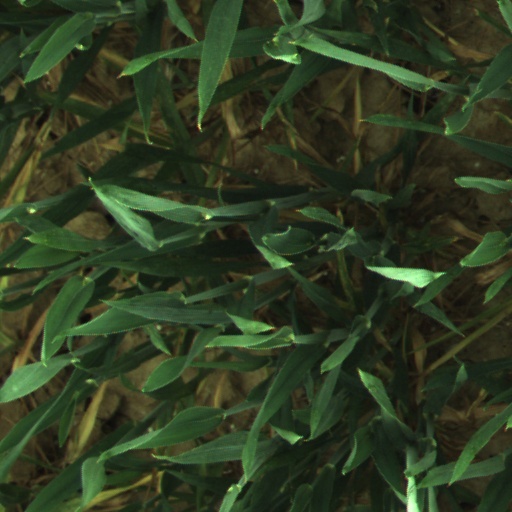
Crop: wheat